Great white shark

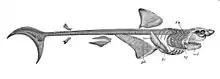
Great white shark's skeleton

The great white shark has a robust, large, conical snout. The upper and lower lobes on the tail fin are approximately the same size which is similar to some mackerel sharks. A great white displays countershading, by having a white underside and a grey dorsal area (sometimes in a brown or blue shade) that gives an overall mottled appearance. The coloration makes it difficult for prey to spot the shark because it breaks up the shark's outline when seen from the side. From above, the darker shade blends with the sea and from below it exposes a minimal silhouette against the sunlight.